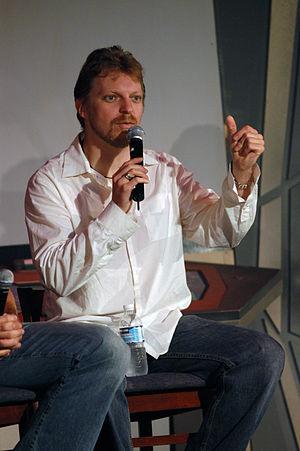
Alex Zahara est un acteur canadien né à Grande Prairie en Alberta.